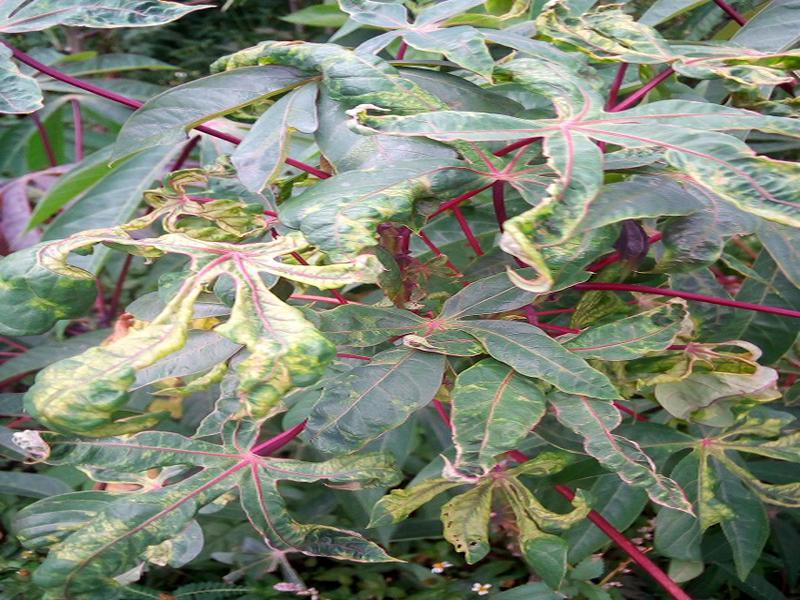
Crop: cassava
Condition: mosaic_disease